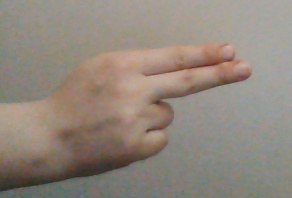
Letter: ain